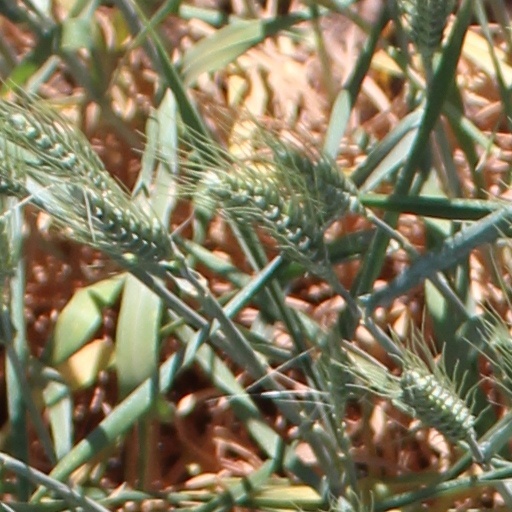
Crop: wheat